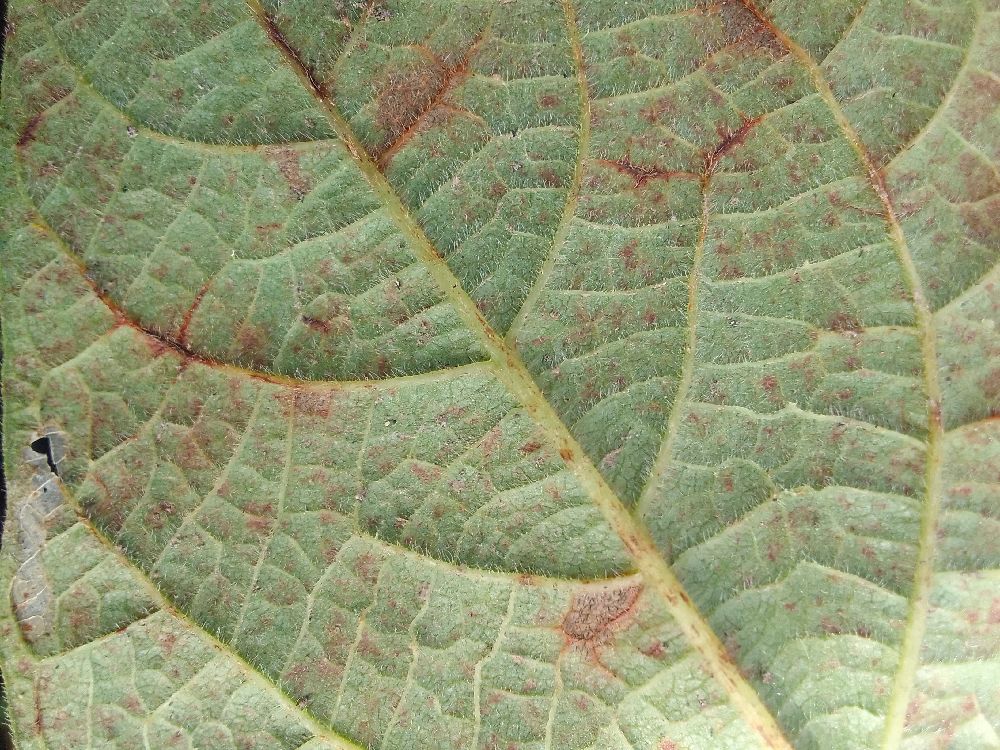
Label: anthracnose